Disease X

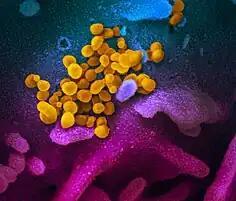
Colored scanning electron microscope (SEM) image of SARS-CoV-2, speculated in 2020 as being the first virus to create Disease X

Disease X is a placeholder name that was adopted by the World Health Organization (WHO) in February 2018 on their shortlist of blueprint priority diseases to represent a hypothetical, unknown pathogen. The WHO adopted the placeholder name to ensure that their planning was sufficiently flexible to adapt to an unknown pathogen (e.g., broader vaccines and manufacturing facilities). Former Director of the US National Institute of Allergy and Infectious Diseases Anthony Fauci stated that the concept of Disease X would encourage WHO projects to focus their research efforts on entire classes of viruses (e.g., flaviviruses), instead of just individual strains (e.g., zika virus), thus improving WHO capability to respond to unforeseen strains.